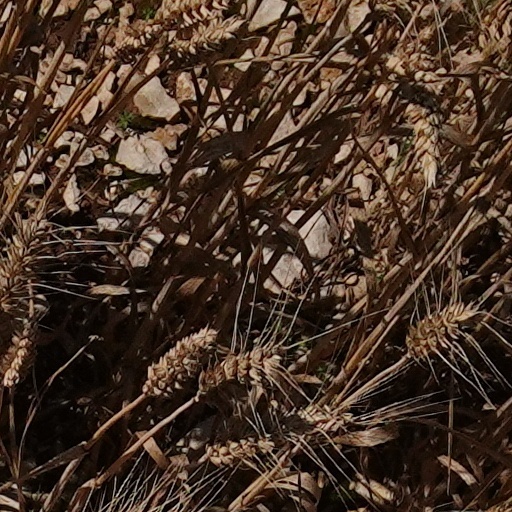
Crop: wheat